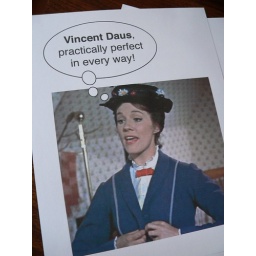
These signs will be hung around the house for Vincent's birthday.